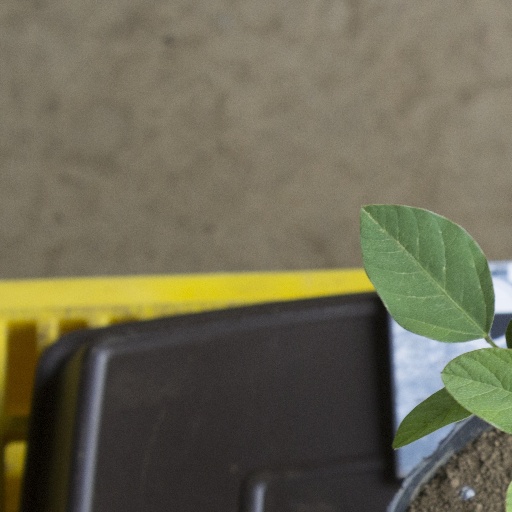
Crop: soybean